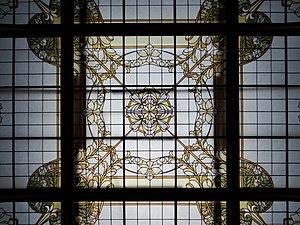
Verrière de la maison Losseau, surplombant le salon. Verre et poutres de bois, stylisation de rosiers-tiges et d'orchidées. 1905.
La maison Losseau est un immeuble de style art nouveau situé à Mons en Belgique. Datant du XVIIIᵉ siècle, elle est rénovée dans ce style au début des années 1900 à la demande de Léon Losseau par Paul Saintenoy. Elle est inscrite sur la liste du patrimoine immobilier exceptionnel de la Wallonie et abrite depuis 2015 un centre d'interprétation des collections de Léon Losseau et de littérature hainuyère.